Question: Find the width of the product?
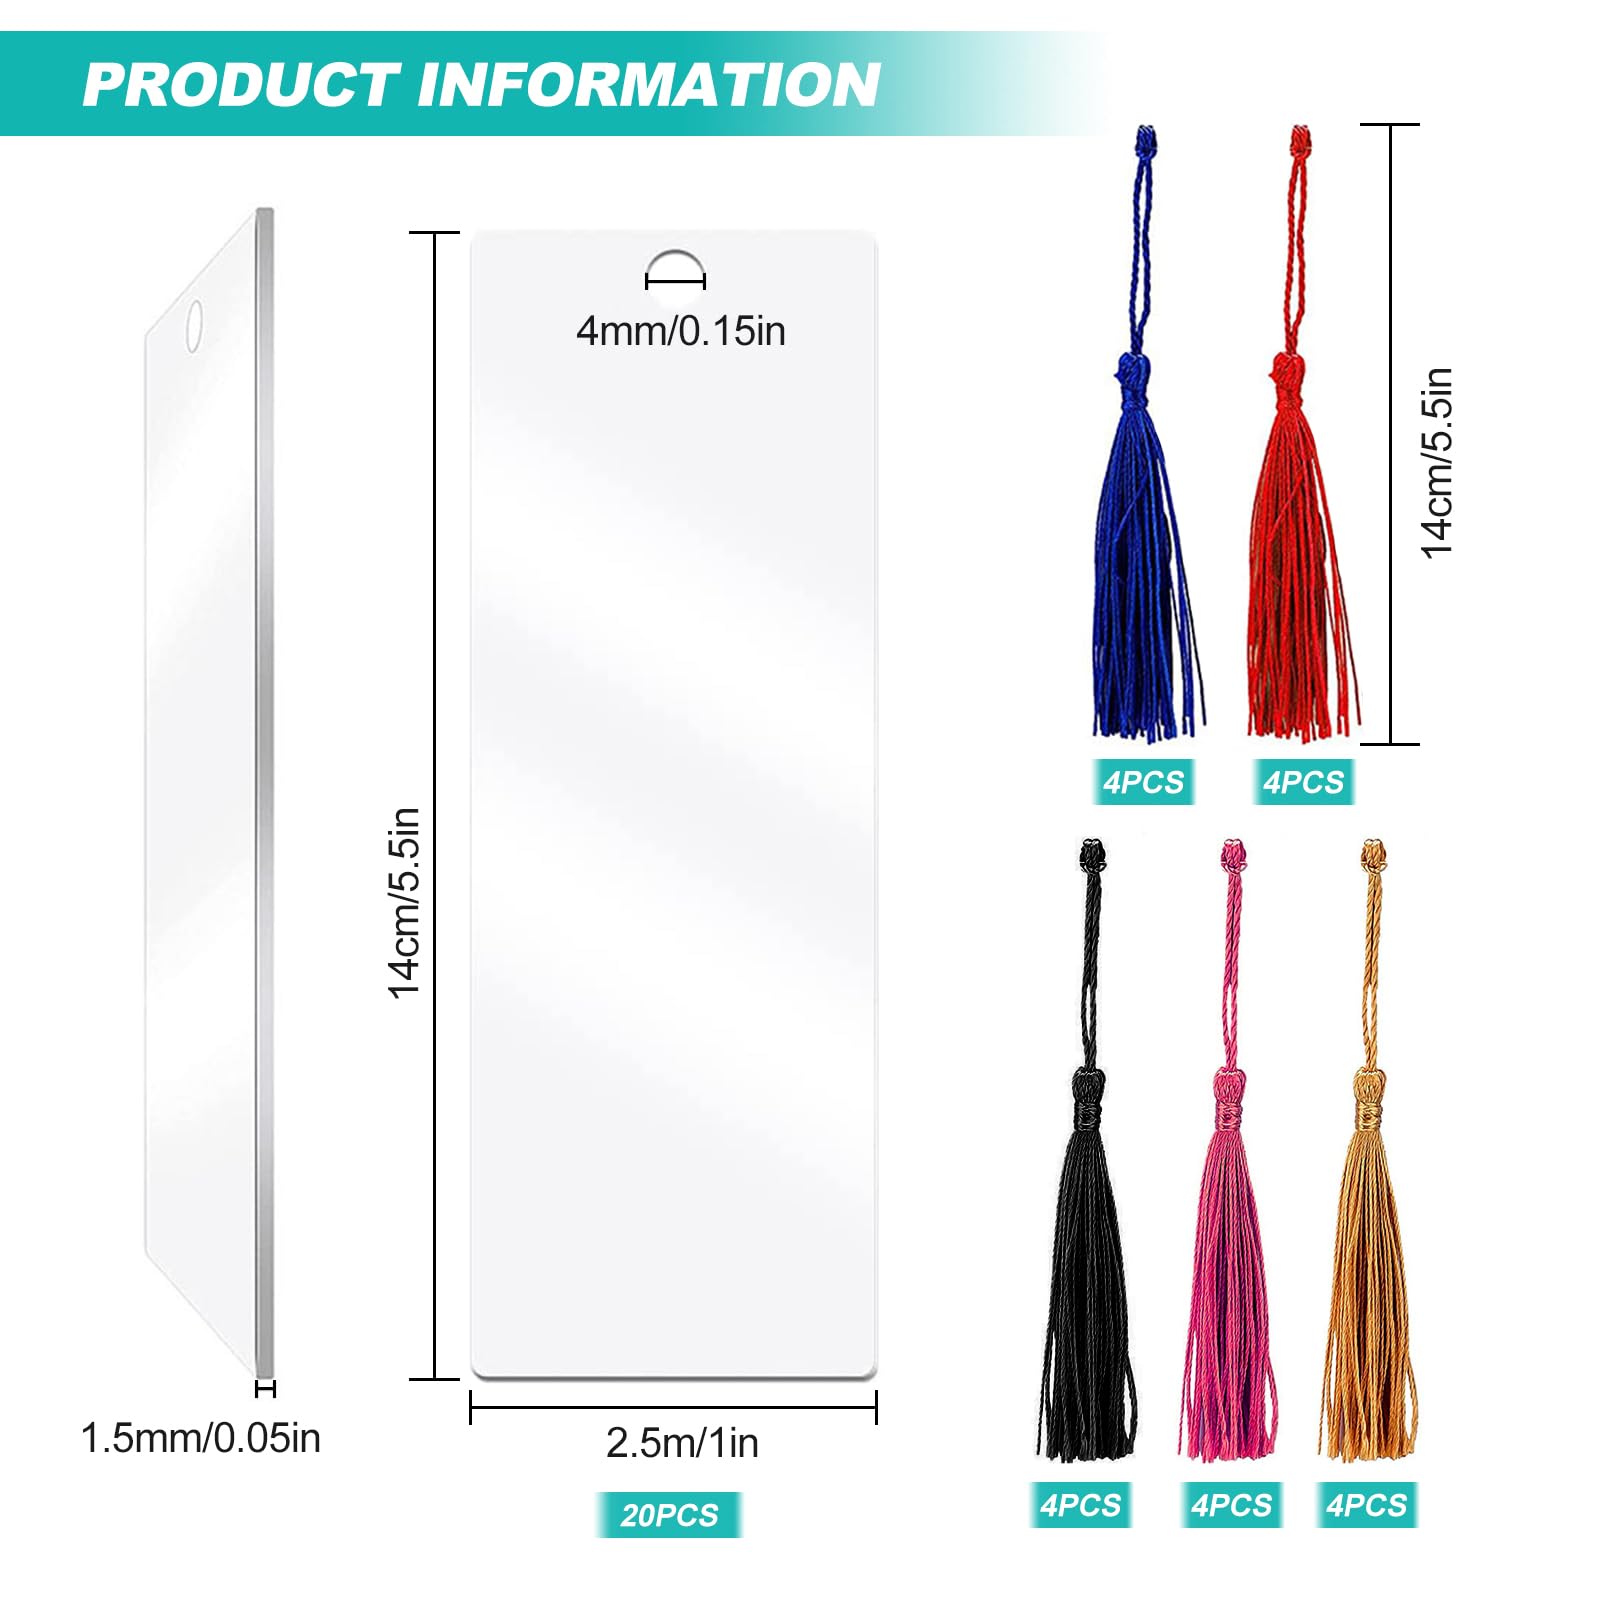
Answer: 1.0 inch